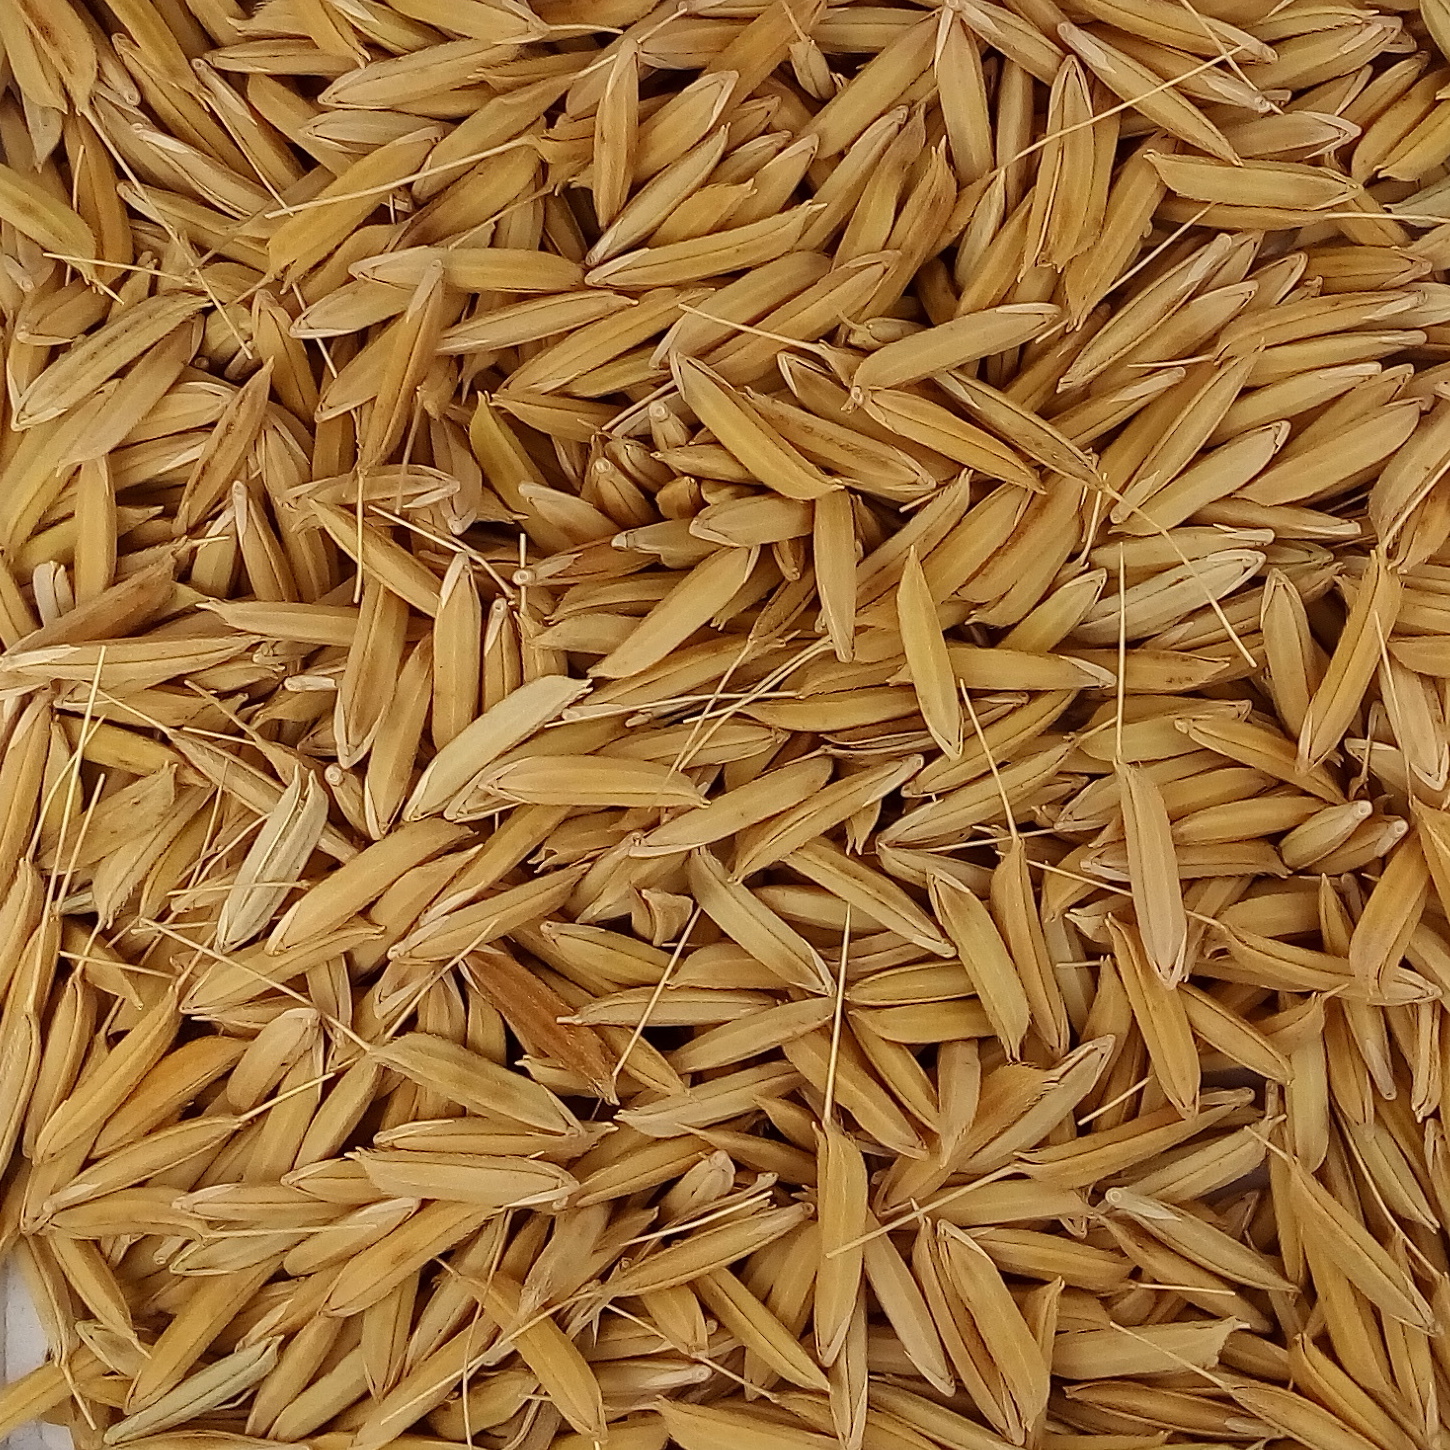
Rice seed variety: 1728